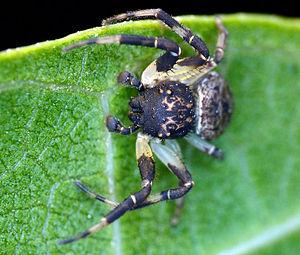
Cymbacha saucia est une espèce d'araignées aranéomorphes de la famille des Thomisidae.